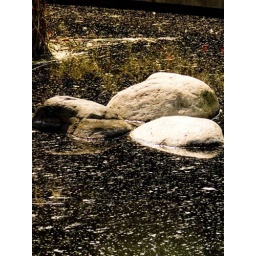
rocks in water